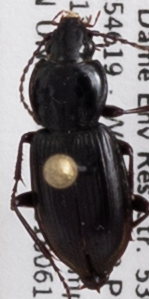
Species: Pterostichus mutus
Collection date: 2018-06-13
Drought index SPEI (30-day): -0.698
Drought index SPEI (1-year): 0.188
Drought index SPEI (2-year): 2.09